KSLZ

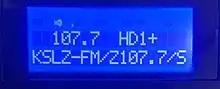

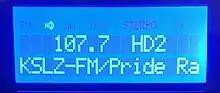
KSLZ broadcasting in HD including its subchannels.

The station signed on the air on . The original call sign was KACO, and it was owned by the Apollo Broadcasting Company. It aired an adult contemporary (AC) and middle of the road (MOR) format. A fire at the transmitter took the station off the air in January 1970.